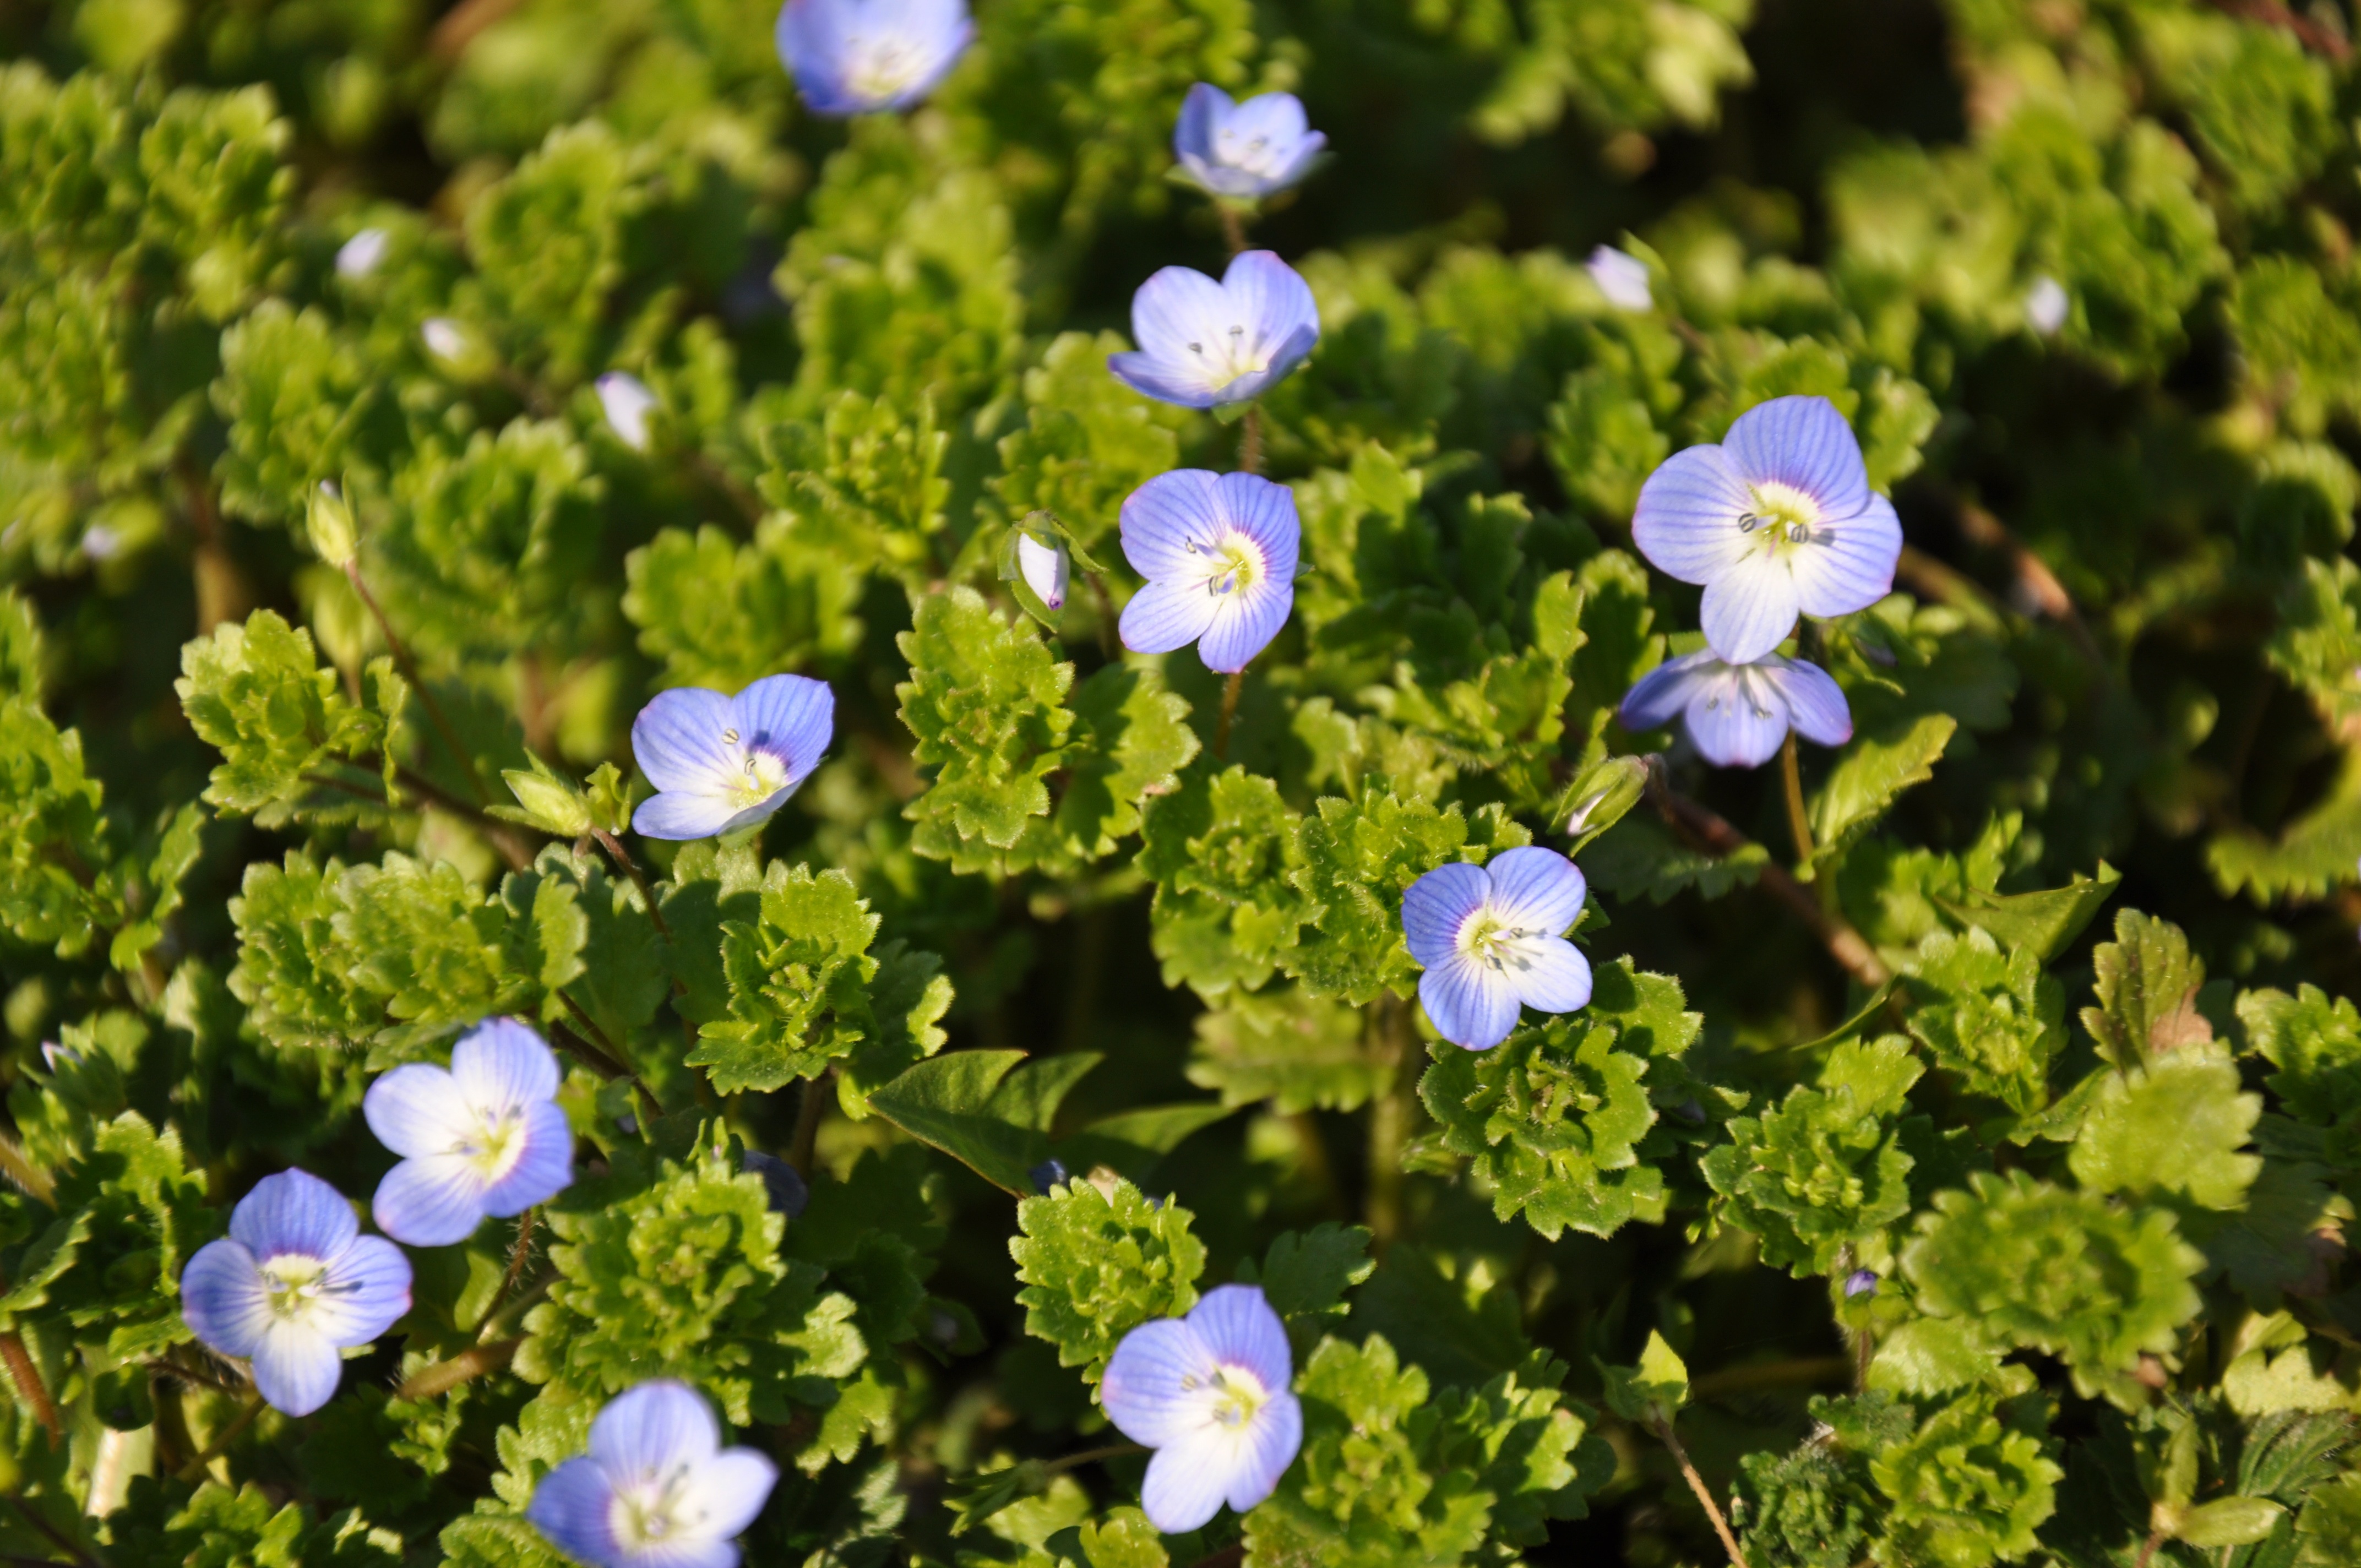
plant, meadow, flower, spring, blue, flora, wildflower, flowers, forget me not, flowering plant, annual plant, land plant, chamaemelum nobile, tanacetum parthenium